Paxton Lynch

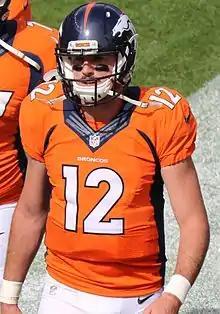
Lynch with the Broncos in 2016

The Denver Broncos selected Lynch in the first round (26th overall) of the 2016 NFL Draft in a pick acquired from the Seattle Seahawks for their first and third round pick. He was the third of 15 quarterbacks taken, behind Jared Goff and Carson Wentz, the #1 and #2 overall picks. On June 9, 2016, the Broncos signed Lynch to a four-year, $9,476,296 contract with a $5,091,852 signing bonus.